Stephen S. Hershey Jr.

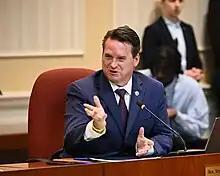
Hershey in the Senate Finance Committee, 2023

In 2010, Hershey filed to run for the Maryland House of Delegates in District 36, challenging incumbent state delegate Richard A. Sossi. He won the Republican primary in September 2010, edging out Sossi by 124 votes, or a margin of 1.2 percent, and ran unopposed in the general election. Hershey was sworn into the Maryland House of Delegates on January 12, 2011. He was a member of the Economic Matters Committee during his entire tenure, and served as the Deputy Minority Whip in 2013.